Laquintasaura

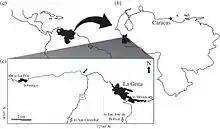
Locality of the bonebed in Venezuela, where all known material of "Laquintasaura" has been found

"Laquintasaura" is known from a single locality, a bonebed in rocks of the La Quinta Formation, which is Early Jurassic in age. This bonebed was first discovered in the 1980s by a team of French palaeontologists on a reconnaissance mission to Venezuela, near a road between the towns of La Grita and Seboruco, in the state of Táchira. Initially, the French team discovered two teeth and the fragment of a (a bone at the back of the skull, articulating with the jaw). These fossils were brought to Paris, with intent to return the material to Venezuela after study, and described by D.E. Russel and colleagues in a 1992 publication. Based on similar cranial anatomy, they were tentatively referred to the genus "Lesothosaurus" but not to any specific species; this genus, also from the Early Jurassic, is found in South Africa and Lesotho. Unaware of the French team's discoveries, Marcelo R. Sánchez-Villagra and colleagues conducted their own expeditions into the La Quinta Formation in 1992 and 1993 following an initial survey in 1989. While they did not find vertebrate fossils during the 1989 trip, they rediscovered the bonebed during the later expeditions; dinosaur expert James Clark is credited with noticing the locality. A few plaster jackets worth of fossils were recovered and transported to Buenos Aires in Argentina, where Sánchez-Villagra and the team of Guillermo Rougier spent three months partially preparing the fossils. The fossils were then returned to Venezuela, being brought to Universidad Simón Bolívar. Several years later in the late 1990s, Sánchez-Villagra would become aware of the French specimens, which had remained in Paris, and co-ordinate their return to Venezuela as well. They were deposited in the collections of the Museu de Biología de la Universidad de Zulia (MBLUZ).